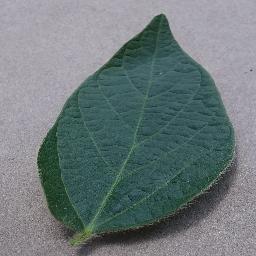
Label: Soybean___healthy